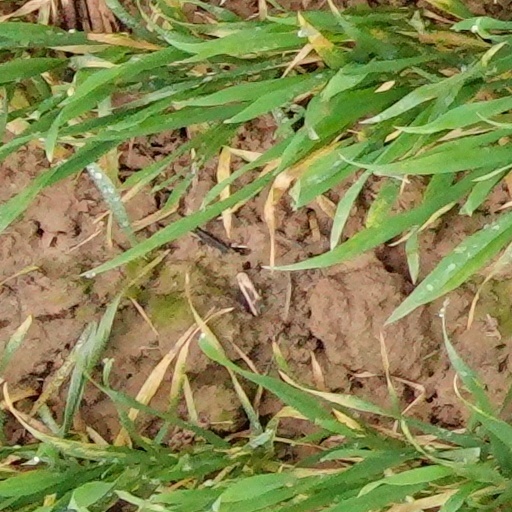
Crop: wheat